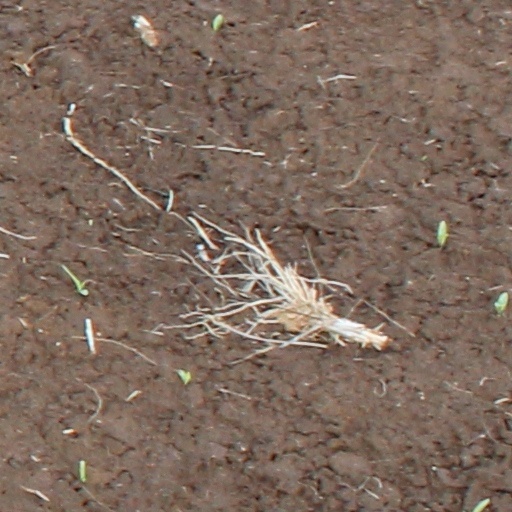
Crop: wheat